Yordi

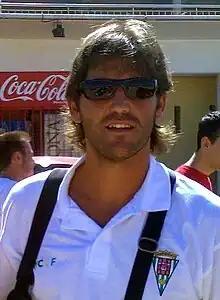
Yordi while at Córdoba (2009)

Jorge González Díaz (born 14 September 1974), known as Yordi, is a Spanish retired professional footballer who played as a striker.